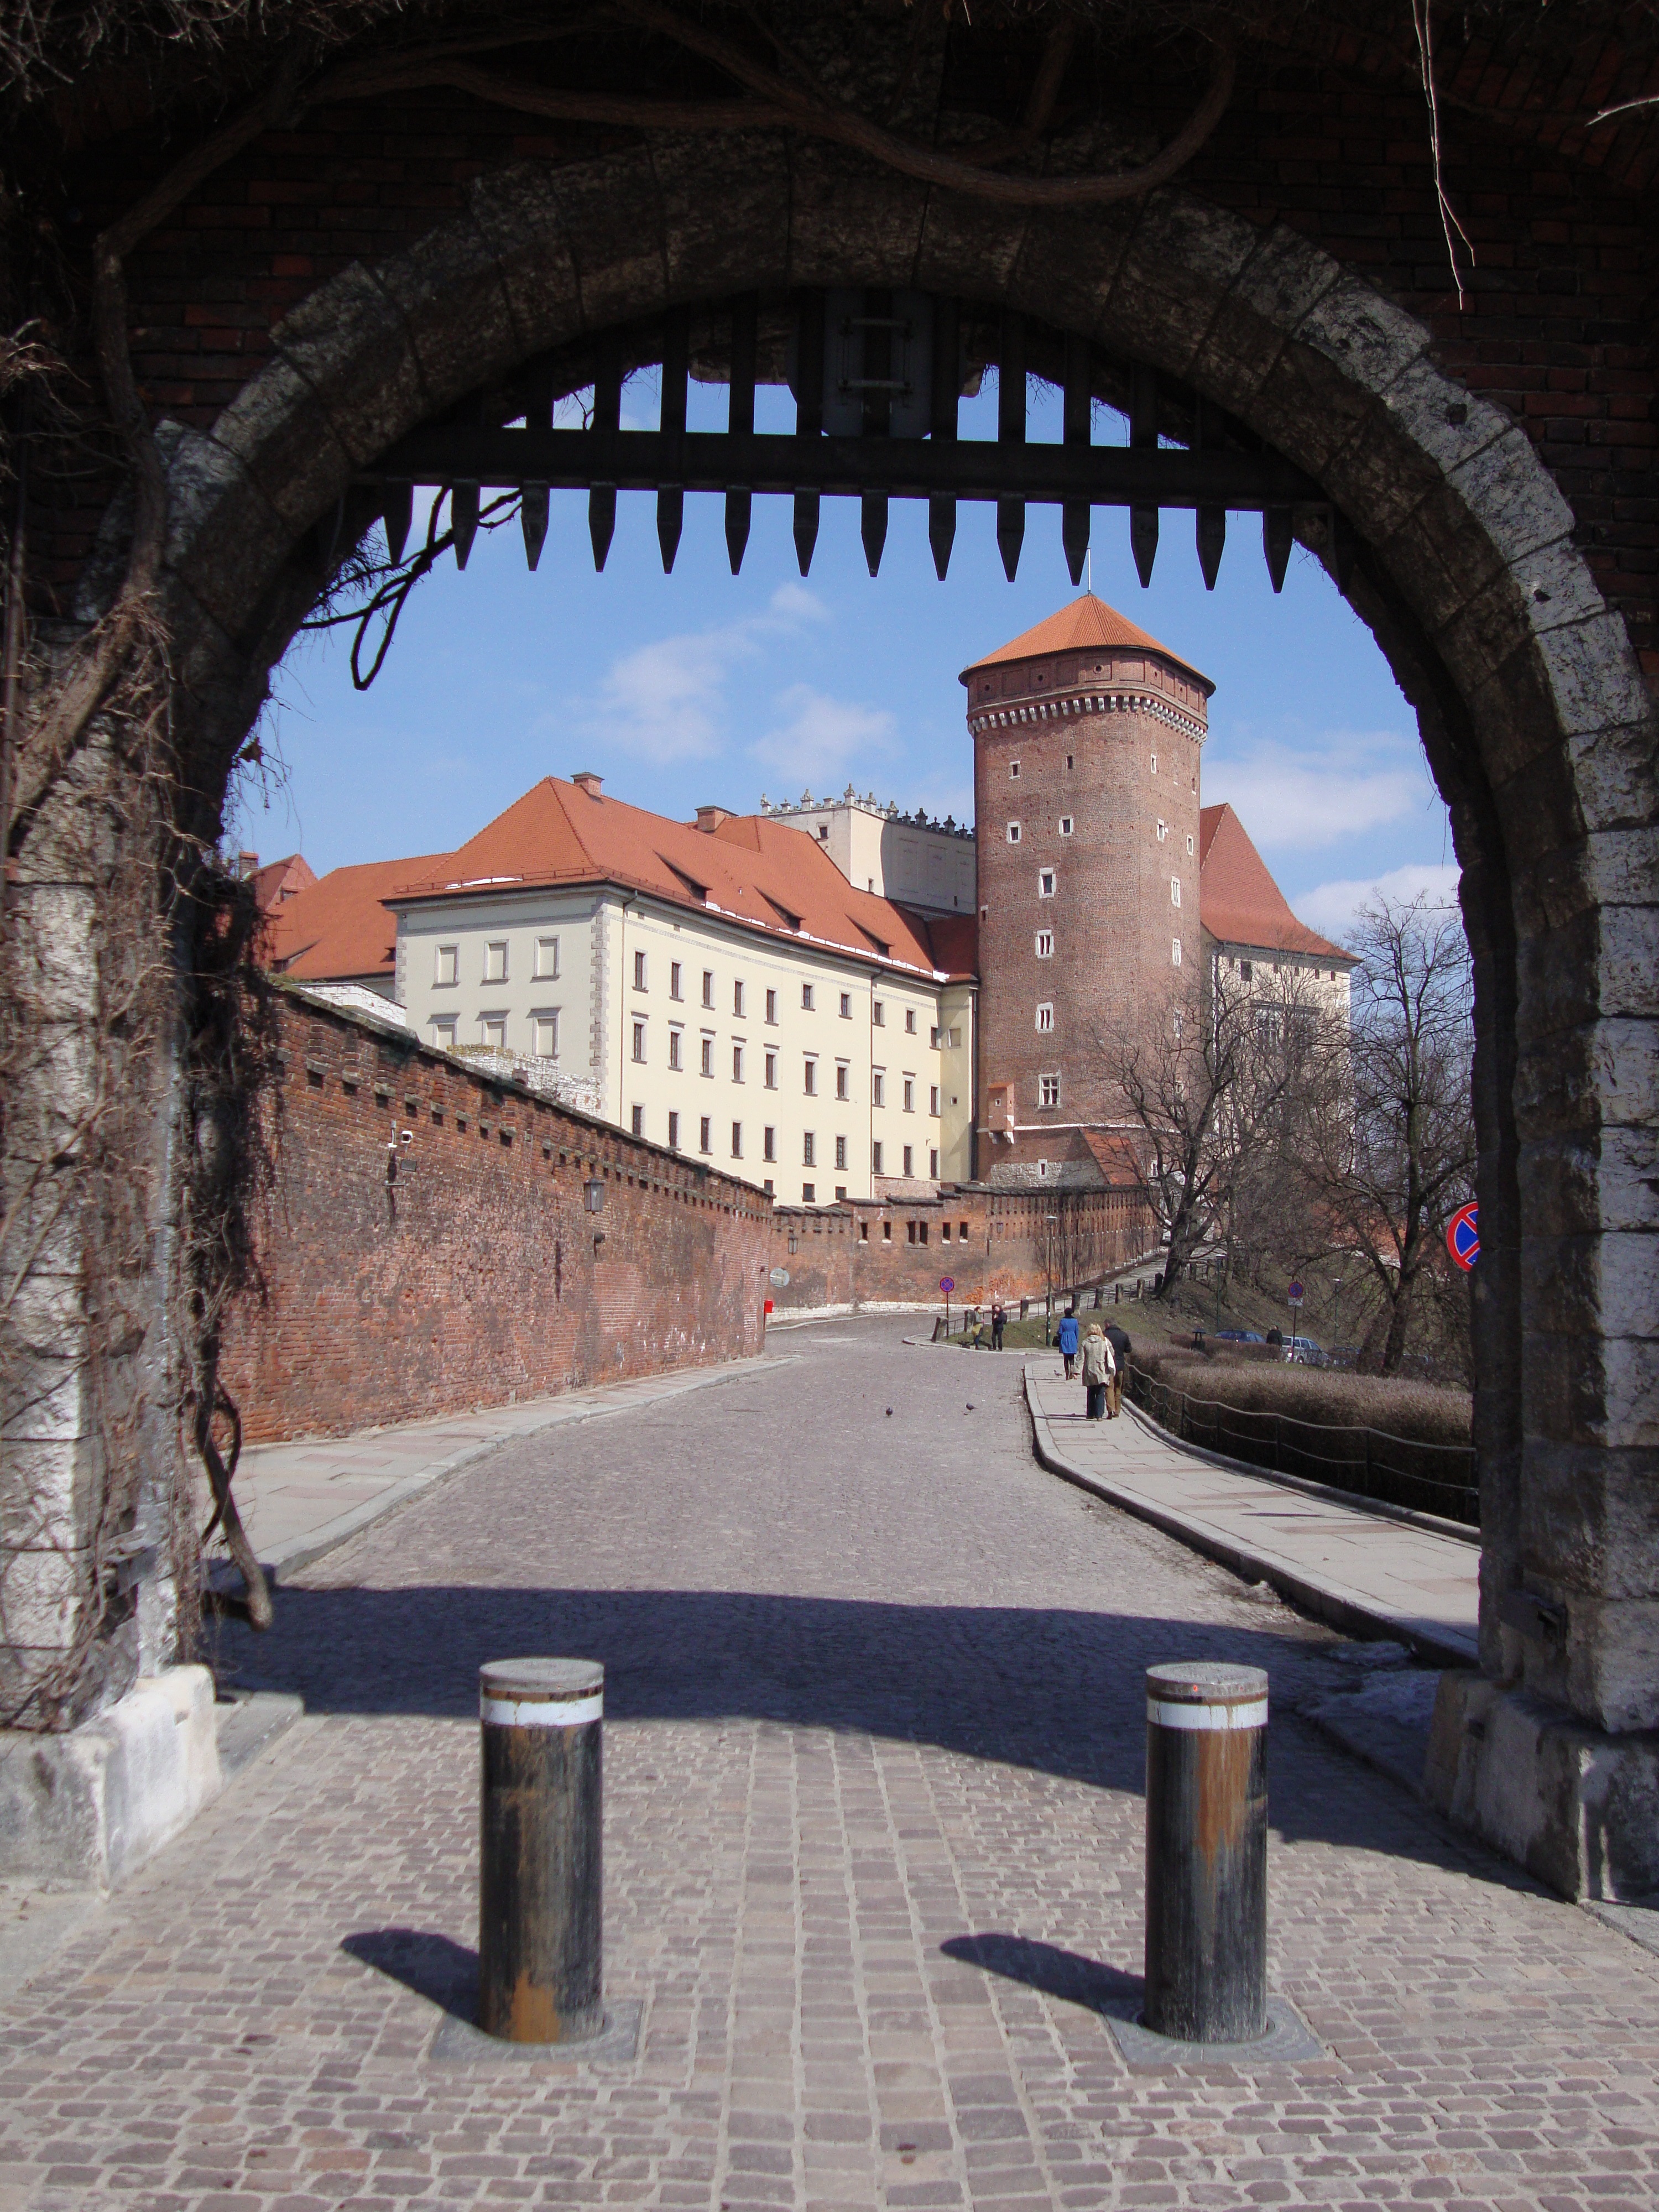
architecture, town, wall, monument, travel, arch, castle, landmark, fortification, tourism, temple, ruins, monastery, history, the museum, krakow, gateway, wawel, ancient history